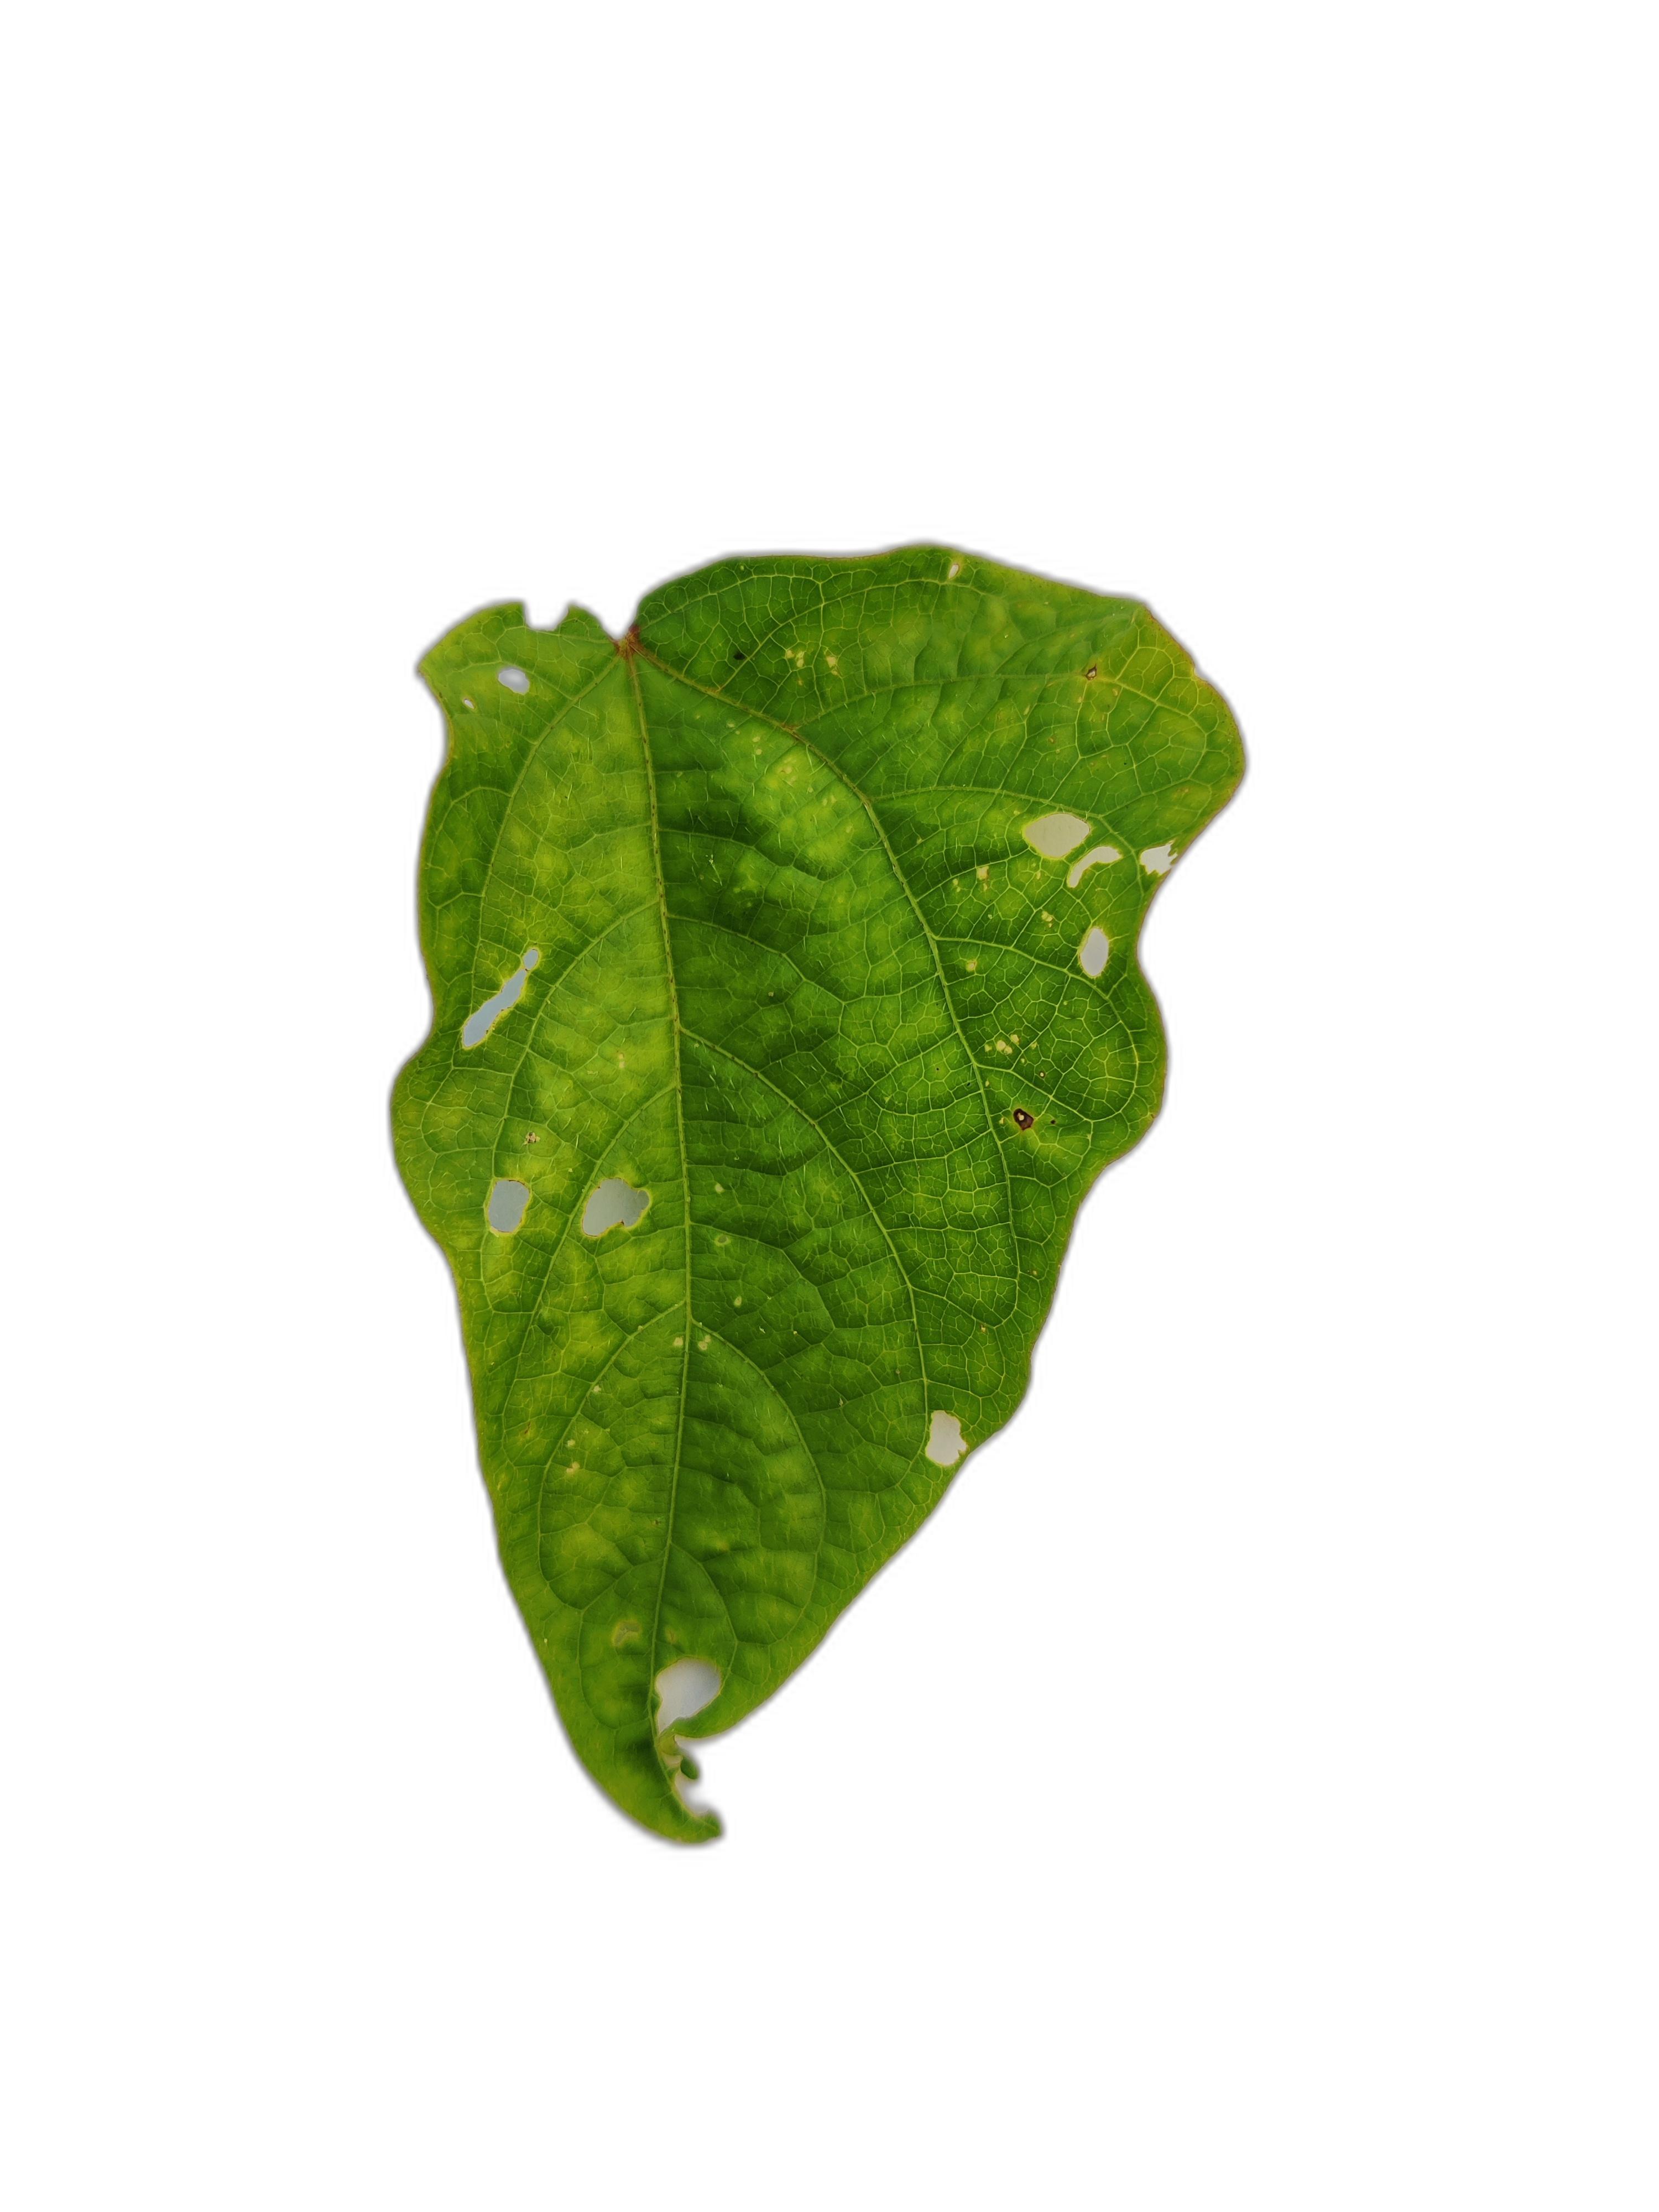
Label: Leaf Crinkle